Therese Sjögran

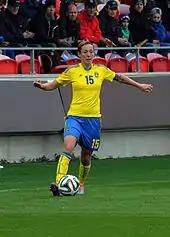
With Sweden in May 2014

In November 2013, the Swedish Football Association (SvFF) sparked a sexism scandal at its annual awards Fotbollsgalan when it presented Anders Svensson with a Volvo XC60 car for winning 146 caps. SvFF was widely criticised for failing to honour Sjögran, who had 187 caps. Afterwards SvFF claimed that they had planned to reward and celebrate Sjögran at a later occasion, but failed to properly inform internally. Chairman Karl-Erik Nilsson later regretted the decision, saying it would have been better if they paid tribute to Sjögran as well. Car manufacturers Peugeot and Citroën voluntarily on their own initiative offered to lend one of their newest models to Sjögran.